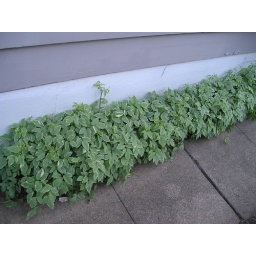
Snow on the mountain by side door